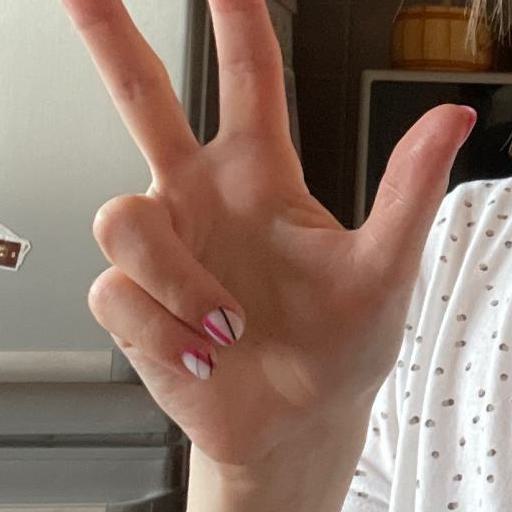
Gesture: three2